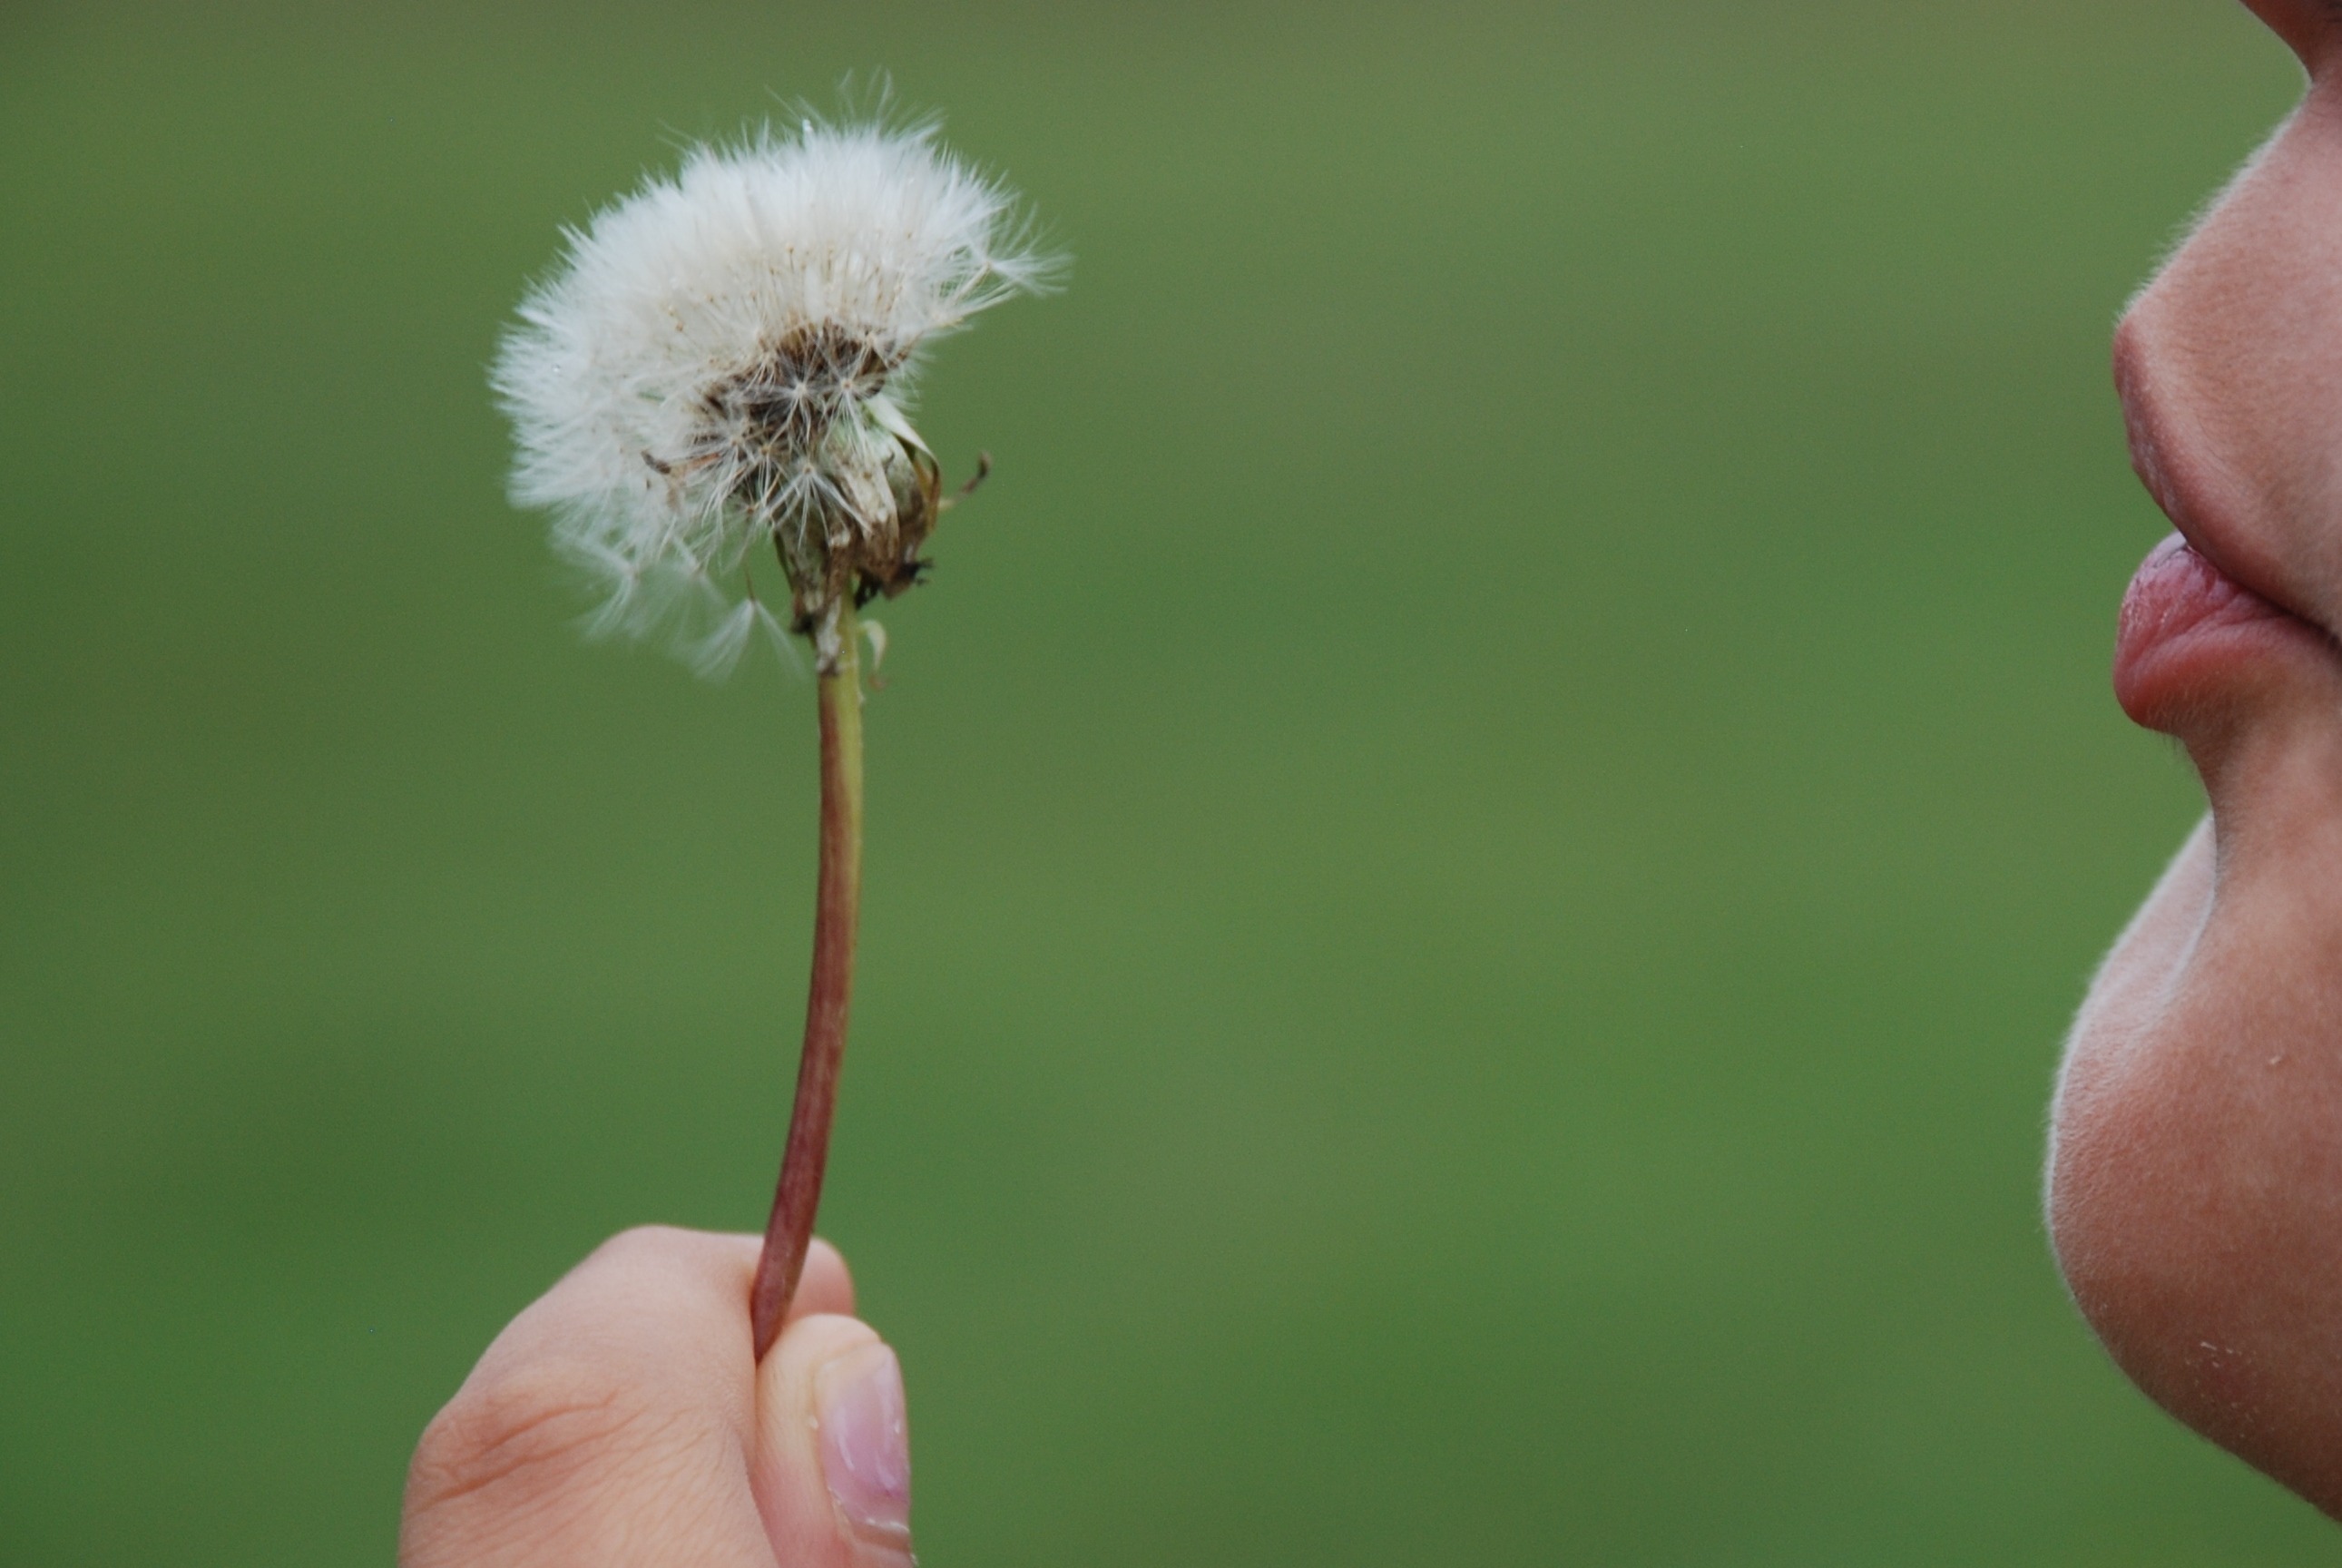
nature, grass, plant, sun, dandelion, leaf, flower, wind, love, green, symbol, produce, botany, flora, close up, hands, blow, macro photography, flowering plant, grass family, plant stem, land plant, hawkbit